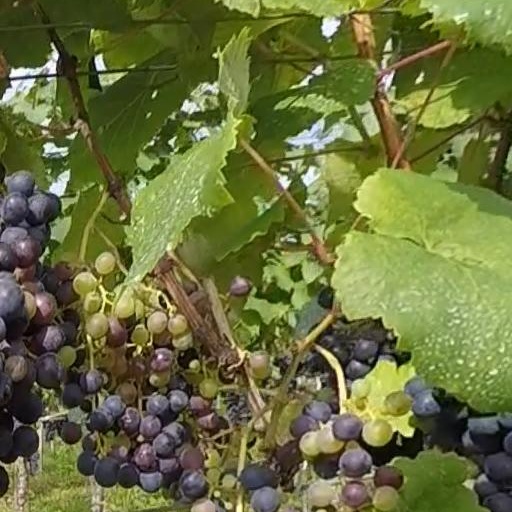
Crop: grape